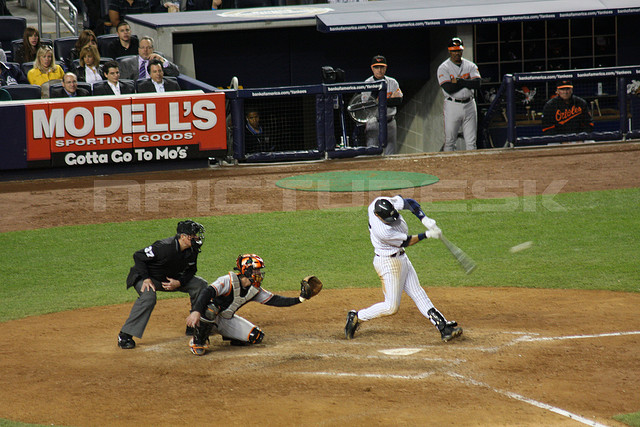
một cầu thủ bóng chày đang vung gậy đánh trả bóng trên sân nhà